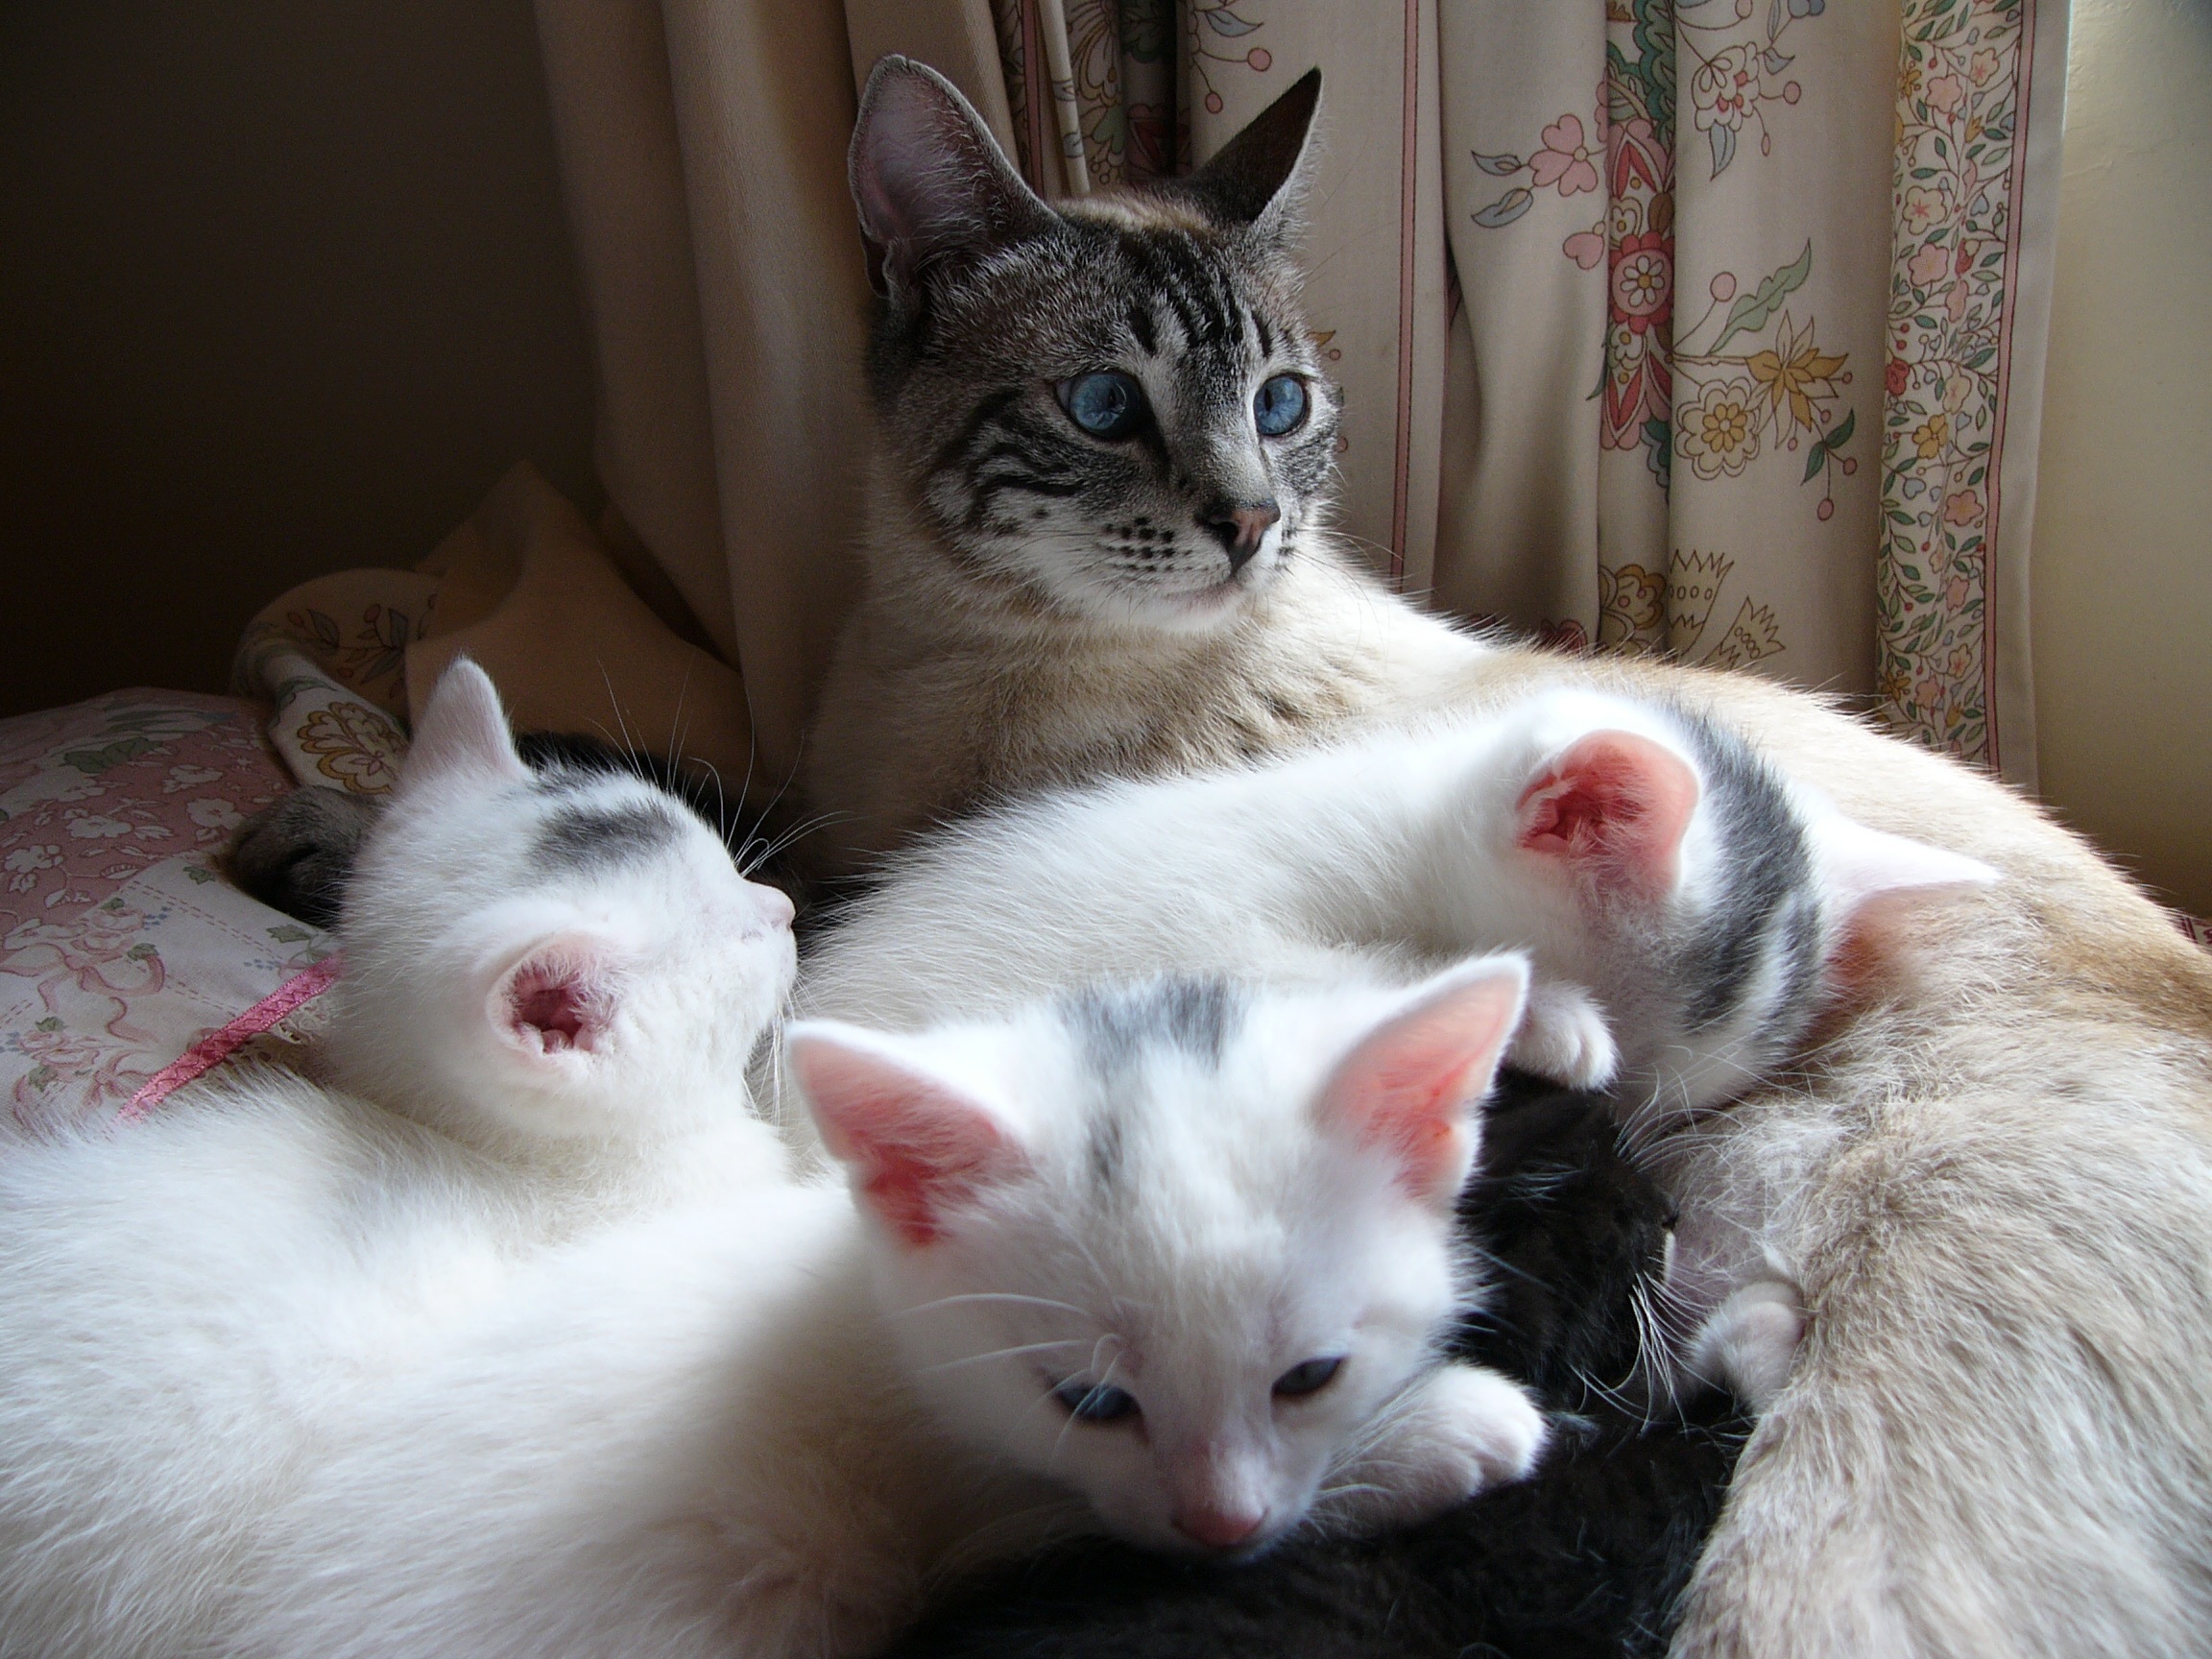
white, kitten, cat, feline, mammal, together, family, whiskers, kitty, vertebrate, european shorthair, small to medium sized cats, cat like mammal, domestic short haired cat